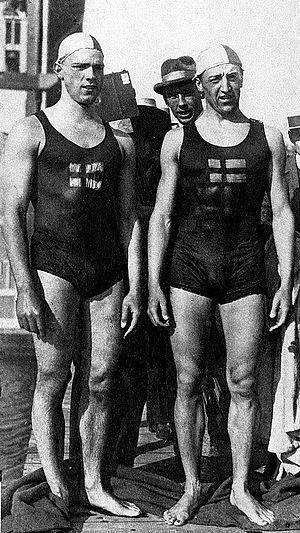
Thor Bernhard Henning, né le 13 septembre 1894 à Stockholm et mort le 7 octobre 1967 dans la même ville, est un nageur suédois, spécialiste des courses de brasse.